Describe the emotion expressed in this image:  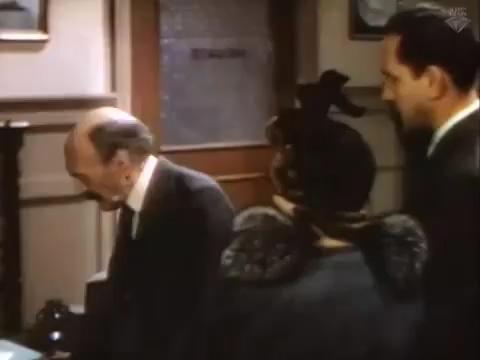
This person displays Fear, valence and arousal with high intensity.